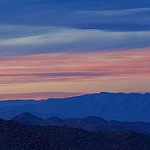
Label: mountain